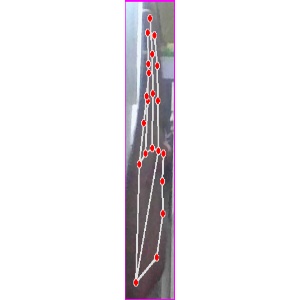
अक्षर: द